Thomas Pucher

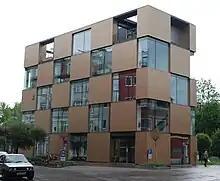
NIK Haus at Nikolaiplatz in Graz Photo: Bengt Oberger

Thomas Pucher was born in Leibnitz in Austria, and trained as an architect in Graz. In 2005 he founded Atelier Thomas Pucher 2005 in Graz.